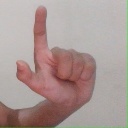
अक्षर: ल